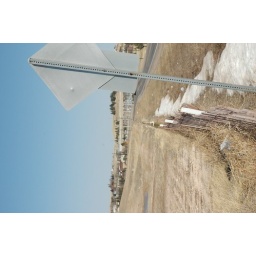
Weeds in snow fence on powderhouse road